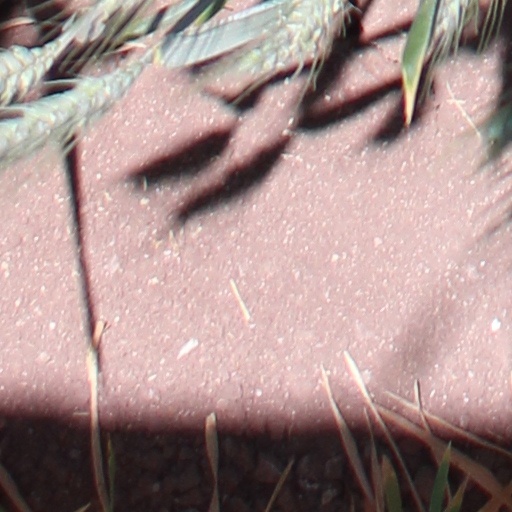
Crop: wheat